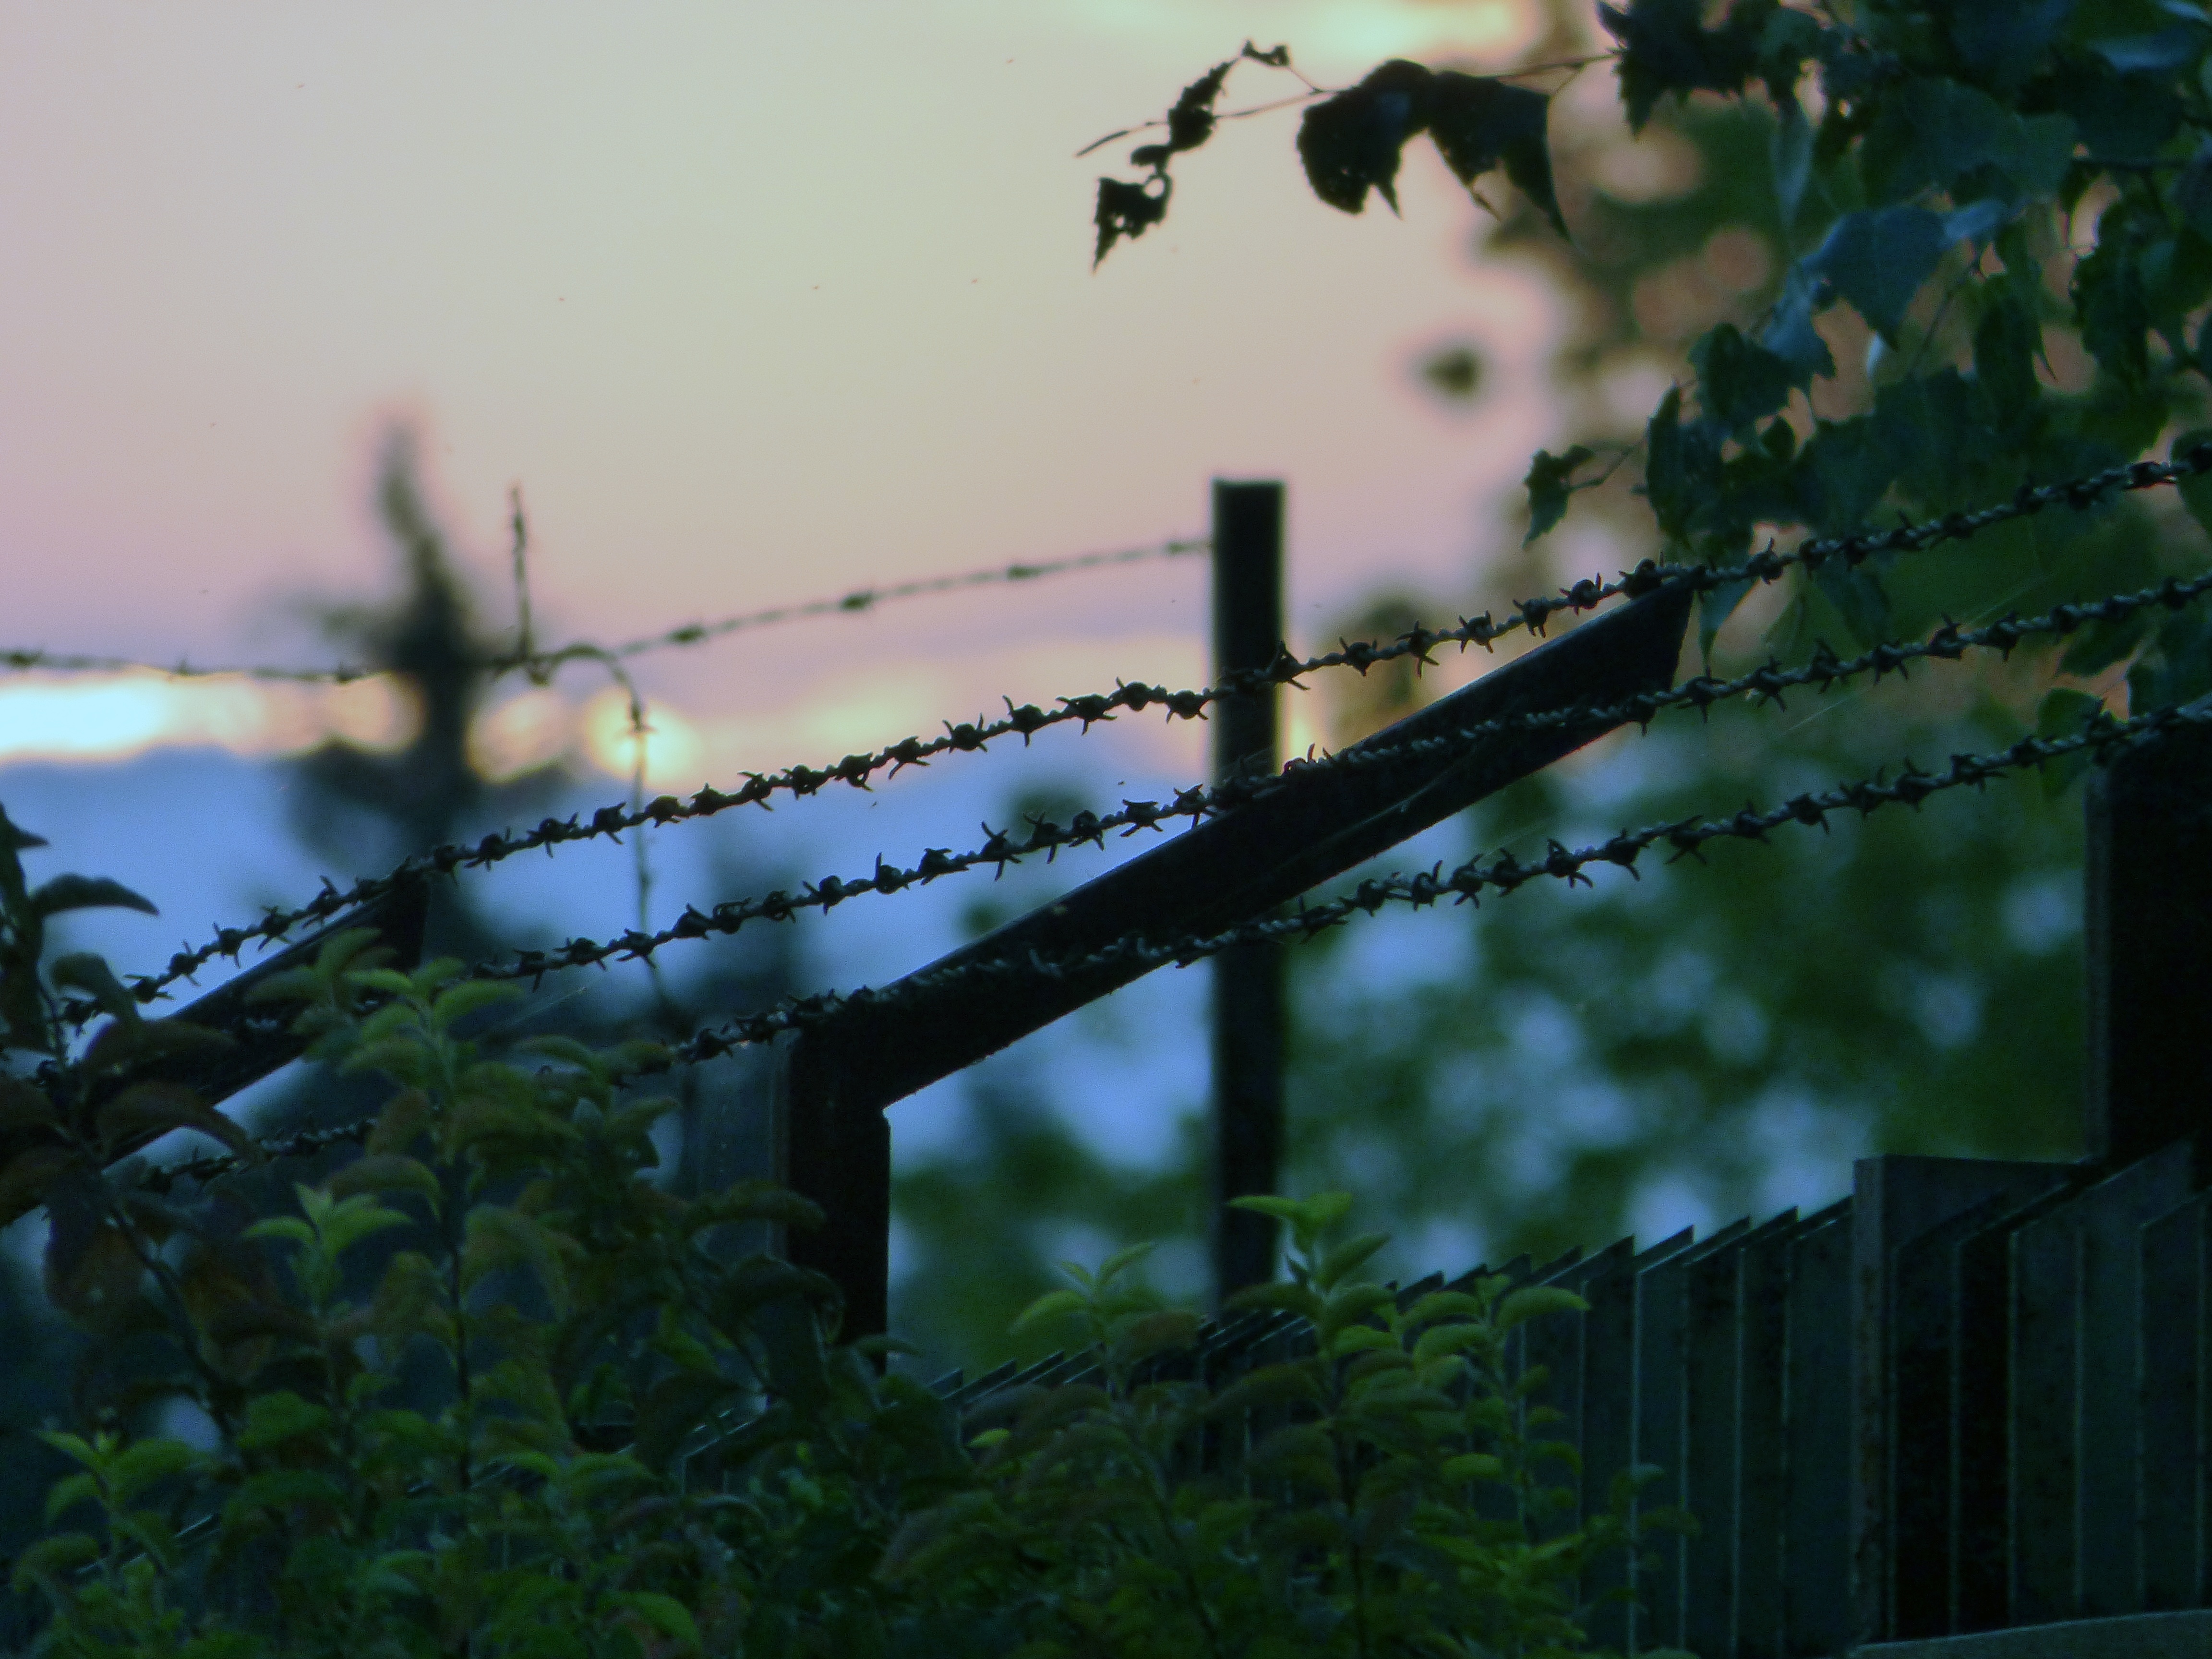
tree, nature, grass, branch, bird, fence, barbed wire, sky, sunlight, morning, flower, view, green, reflection, freedom, prison, wires, bondage